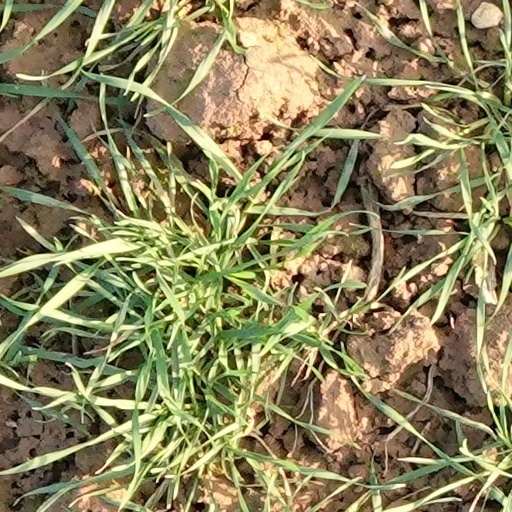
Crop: wheat